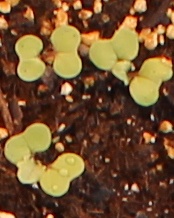
Label: Canola